Jernej Damjan

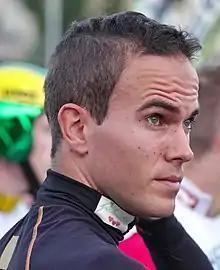
Damjan in 2014

Damjan won a bronze medal in the team normal hill event at the 2005 FIS Nordic World Ski Championships in Oberstdorf, and finished 6th in the individual normal hill event. His best individual finish at the Winter Olympics was 9th place in the normal hill event at the 2014 Winter Olympics. His best individual finish at the FIS Ski Flying World Championships was 12th place in 2008.